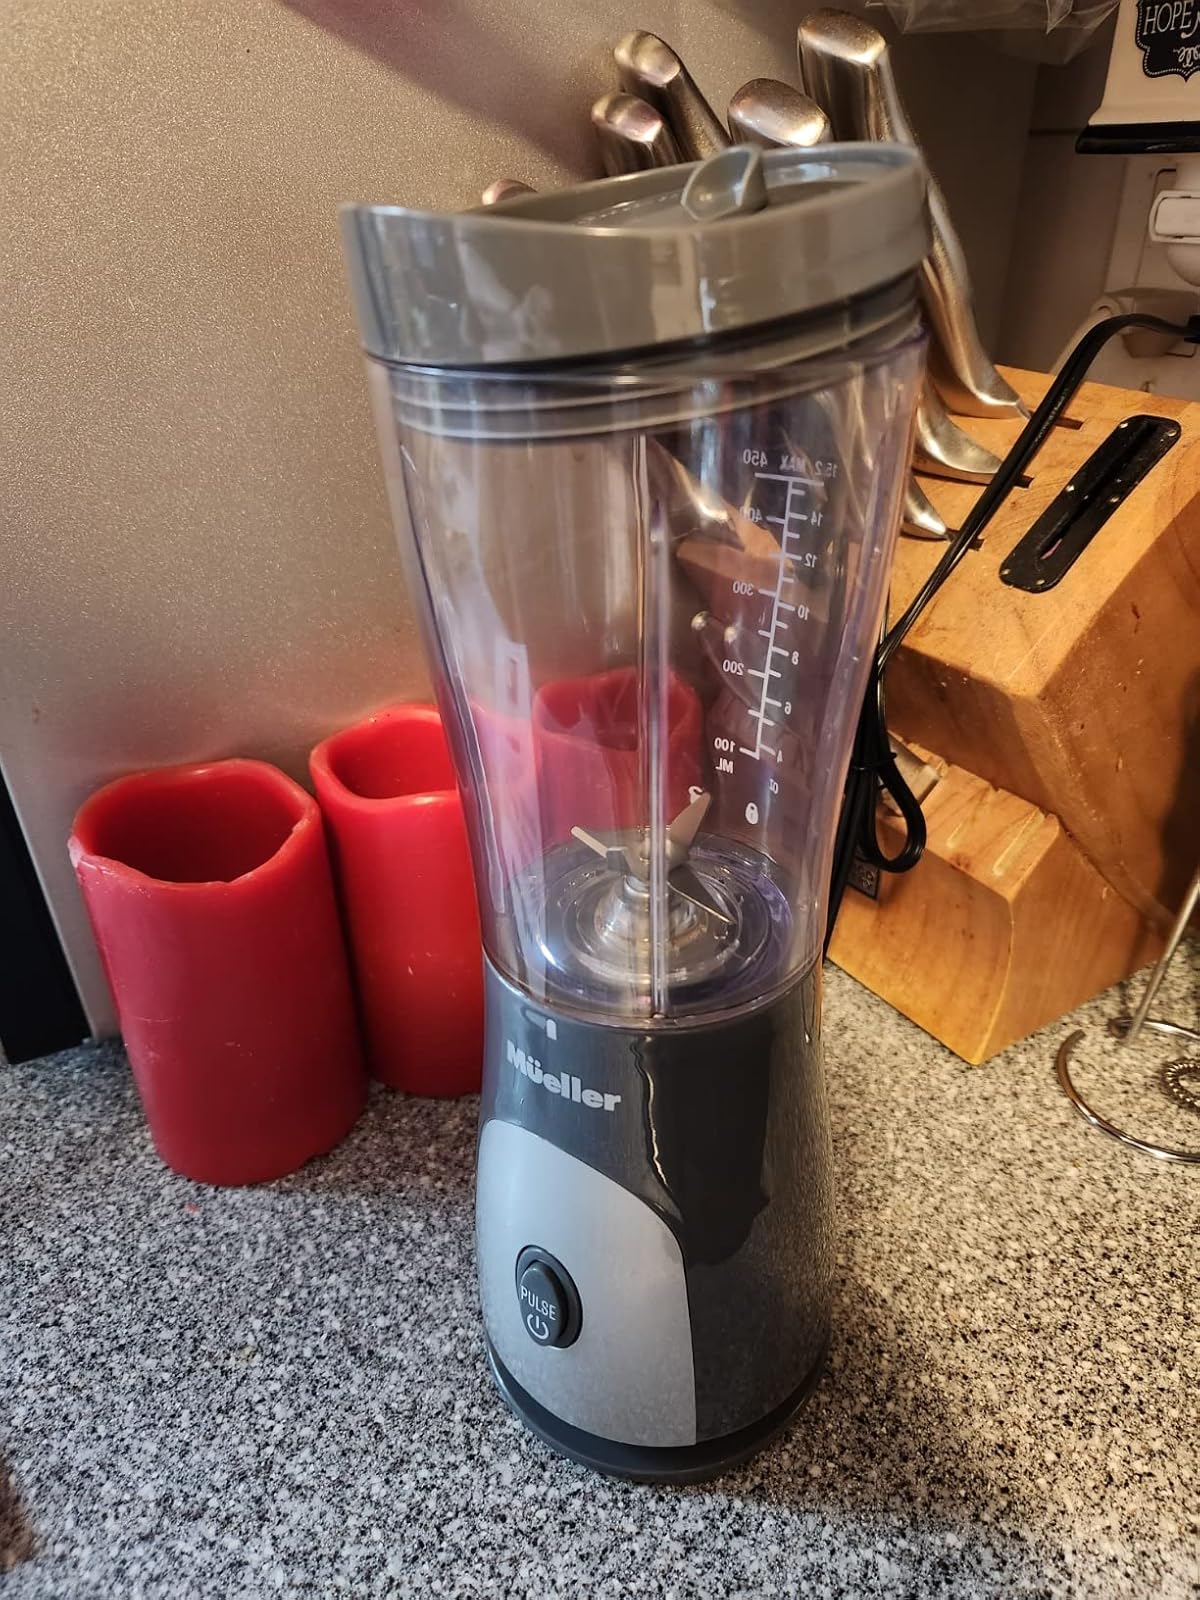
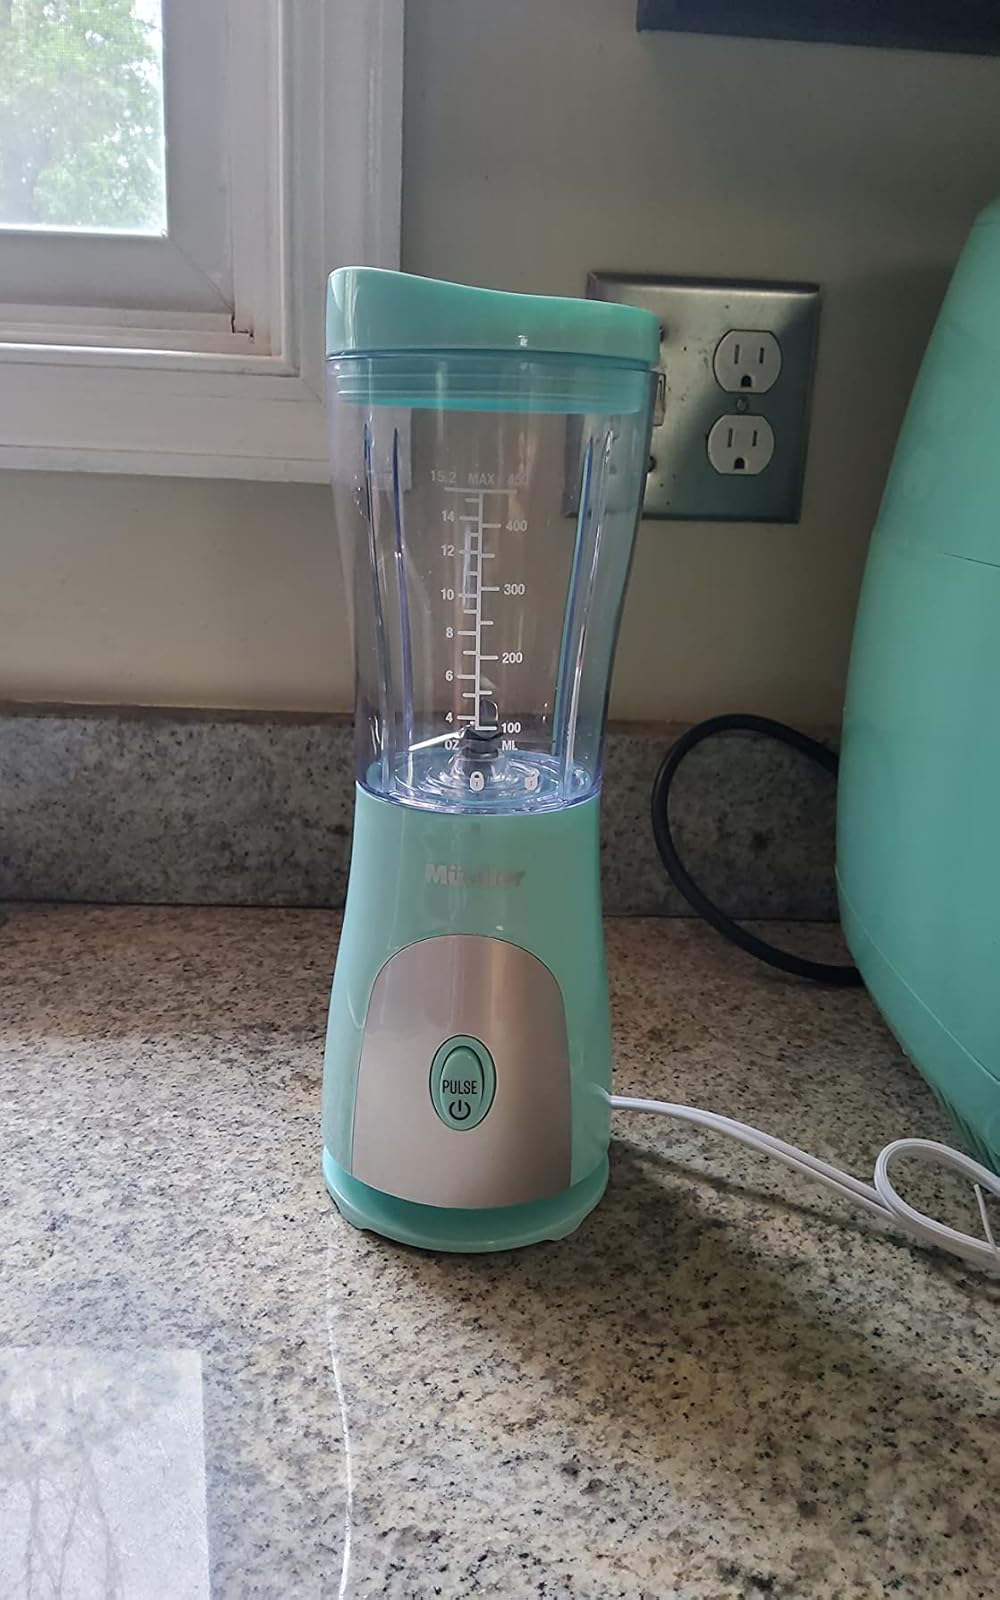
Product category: items_blender
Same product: no